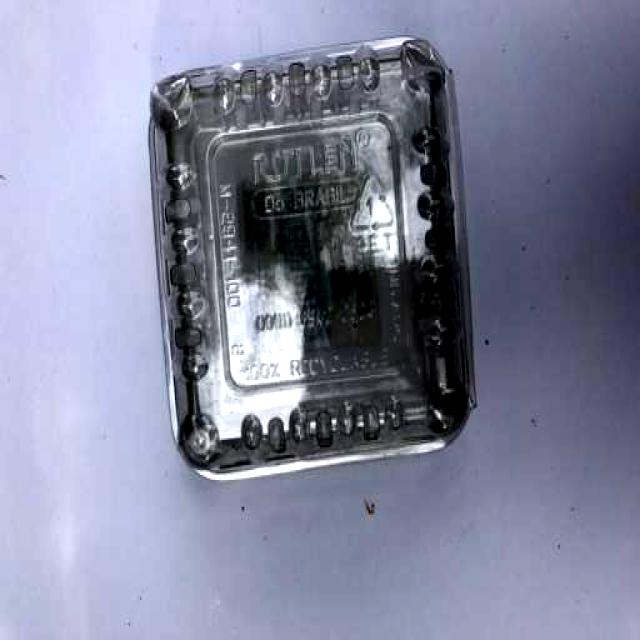
Label: Plastic